Klemens von Metternich

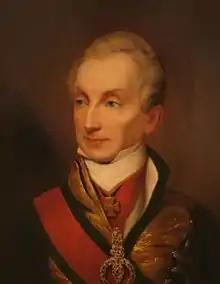
Metternich in a painting thought to date to between 1835 and 1840

In 1821, while Metternich was still at Laibach with Tsar Alexander, the revolt of Prince Alexander Ypsilantis threatened to bring the Ottoman Empire to the brink of collapse. Wanting a strong Ottoman Empire to counterbalance Russia, Metternich opposed all forms of Greek nationalism. Before Alexander returned to Russia, Metternich secured his agreement not to act unilaterally and would write to the Tsar, again and again, asking him not to intervene. For extra support he met with Viscount Castlereagh (now also Marquess of Londonderry) and King George IV of the United Kingdom in Hanover in October. The warmness of Metternich's welcome was sweetened by his promise to settle in part Austria's financial debts to Britain. The earlier Anglo-Austrian entente was thus restored, and the pair agreed that they would support the Austrian position concerning the Balkans. Metternich went away happy, not least because he had met Dorothea Lieven once more.